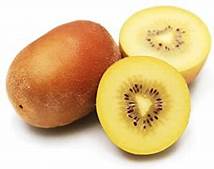
Label: Kiwi